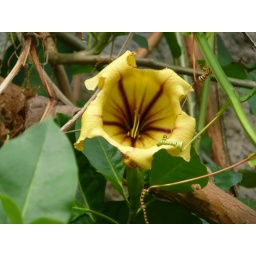
A big yellow flower in one of the biomes @ the Eden Project. Taken on 28.04.2008 @ 13:50.